Sussex Street, Sydney

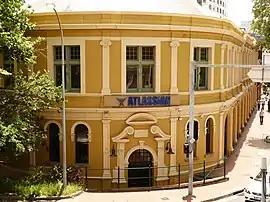
Corn Exchange, built in 1887

Sussex Street is a street in the central business district of Sydney in New South Wales, Australia. It runs north-south along the western side of the city, between Hickson Road and Hay Street. It is in the local government area of the City of Sydney. The street is long. It was named in honour of Prince Augustus Frederick, Duke of Sussex, the sixth son of King George III.